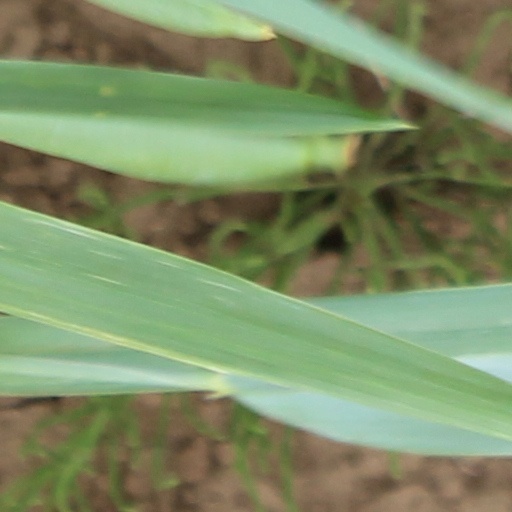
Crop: wheat